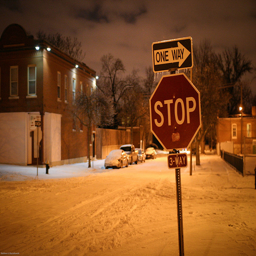
A snow filled street with a stop sign on the corner.
there is a stop sign with a one way sign on top of it
One way stop sign in the middle of a snowed in road.
A red stop sign sitting under a one way sign.
A stop sign is under a one way sign on a snowy street.